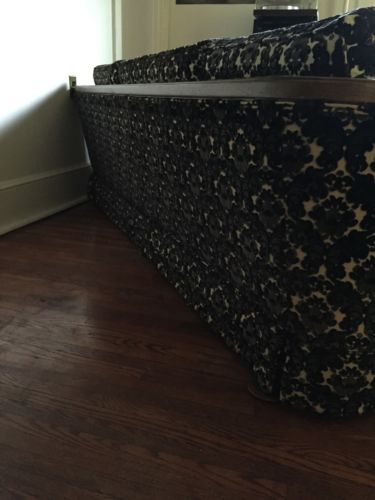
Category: sofa